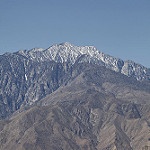
Scene: Outdoor